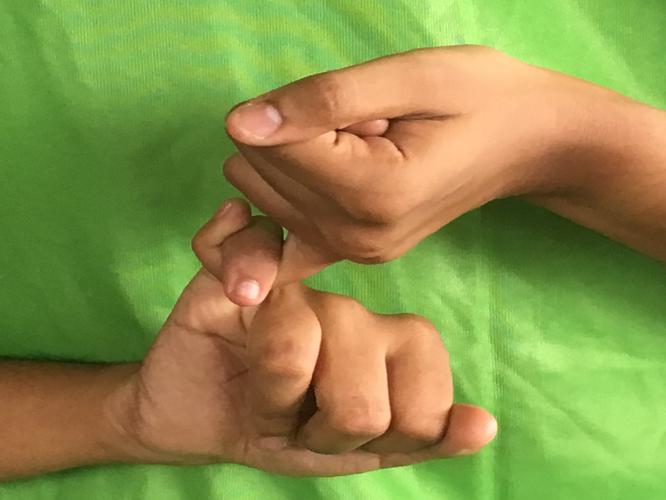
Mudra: Kilaka
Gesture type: double_hand